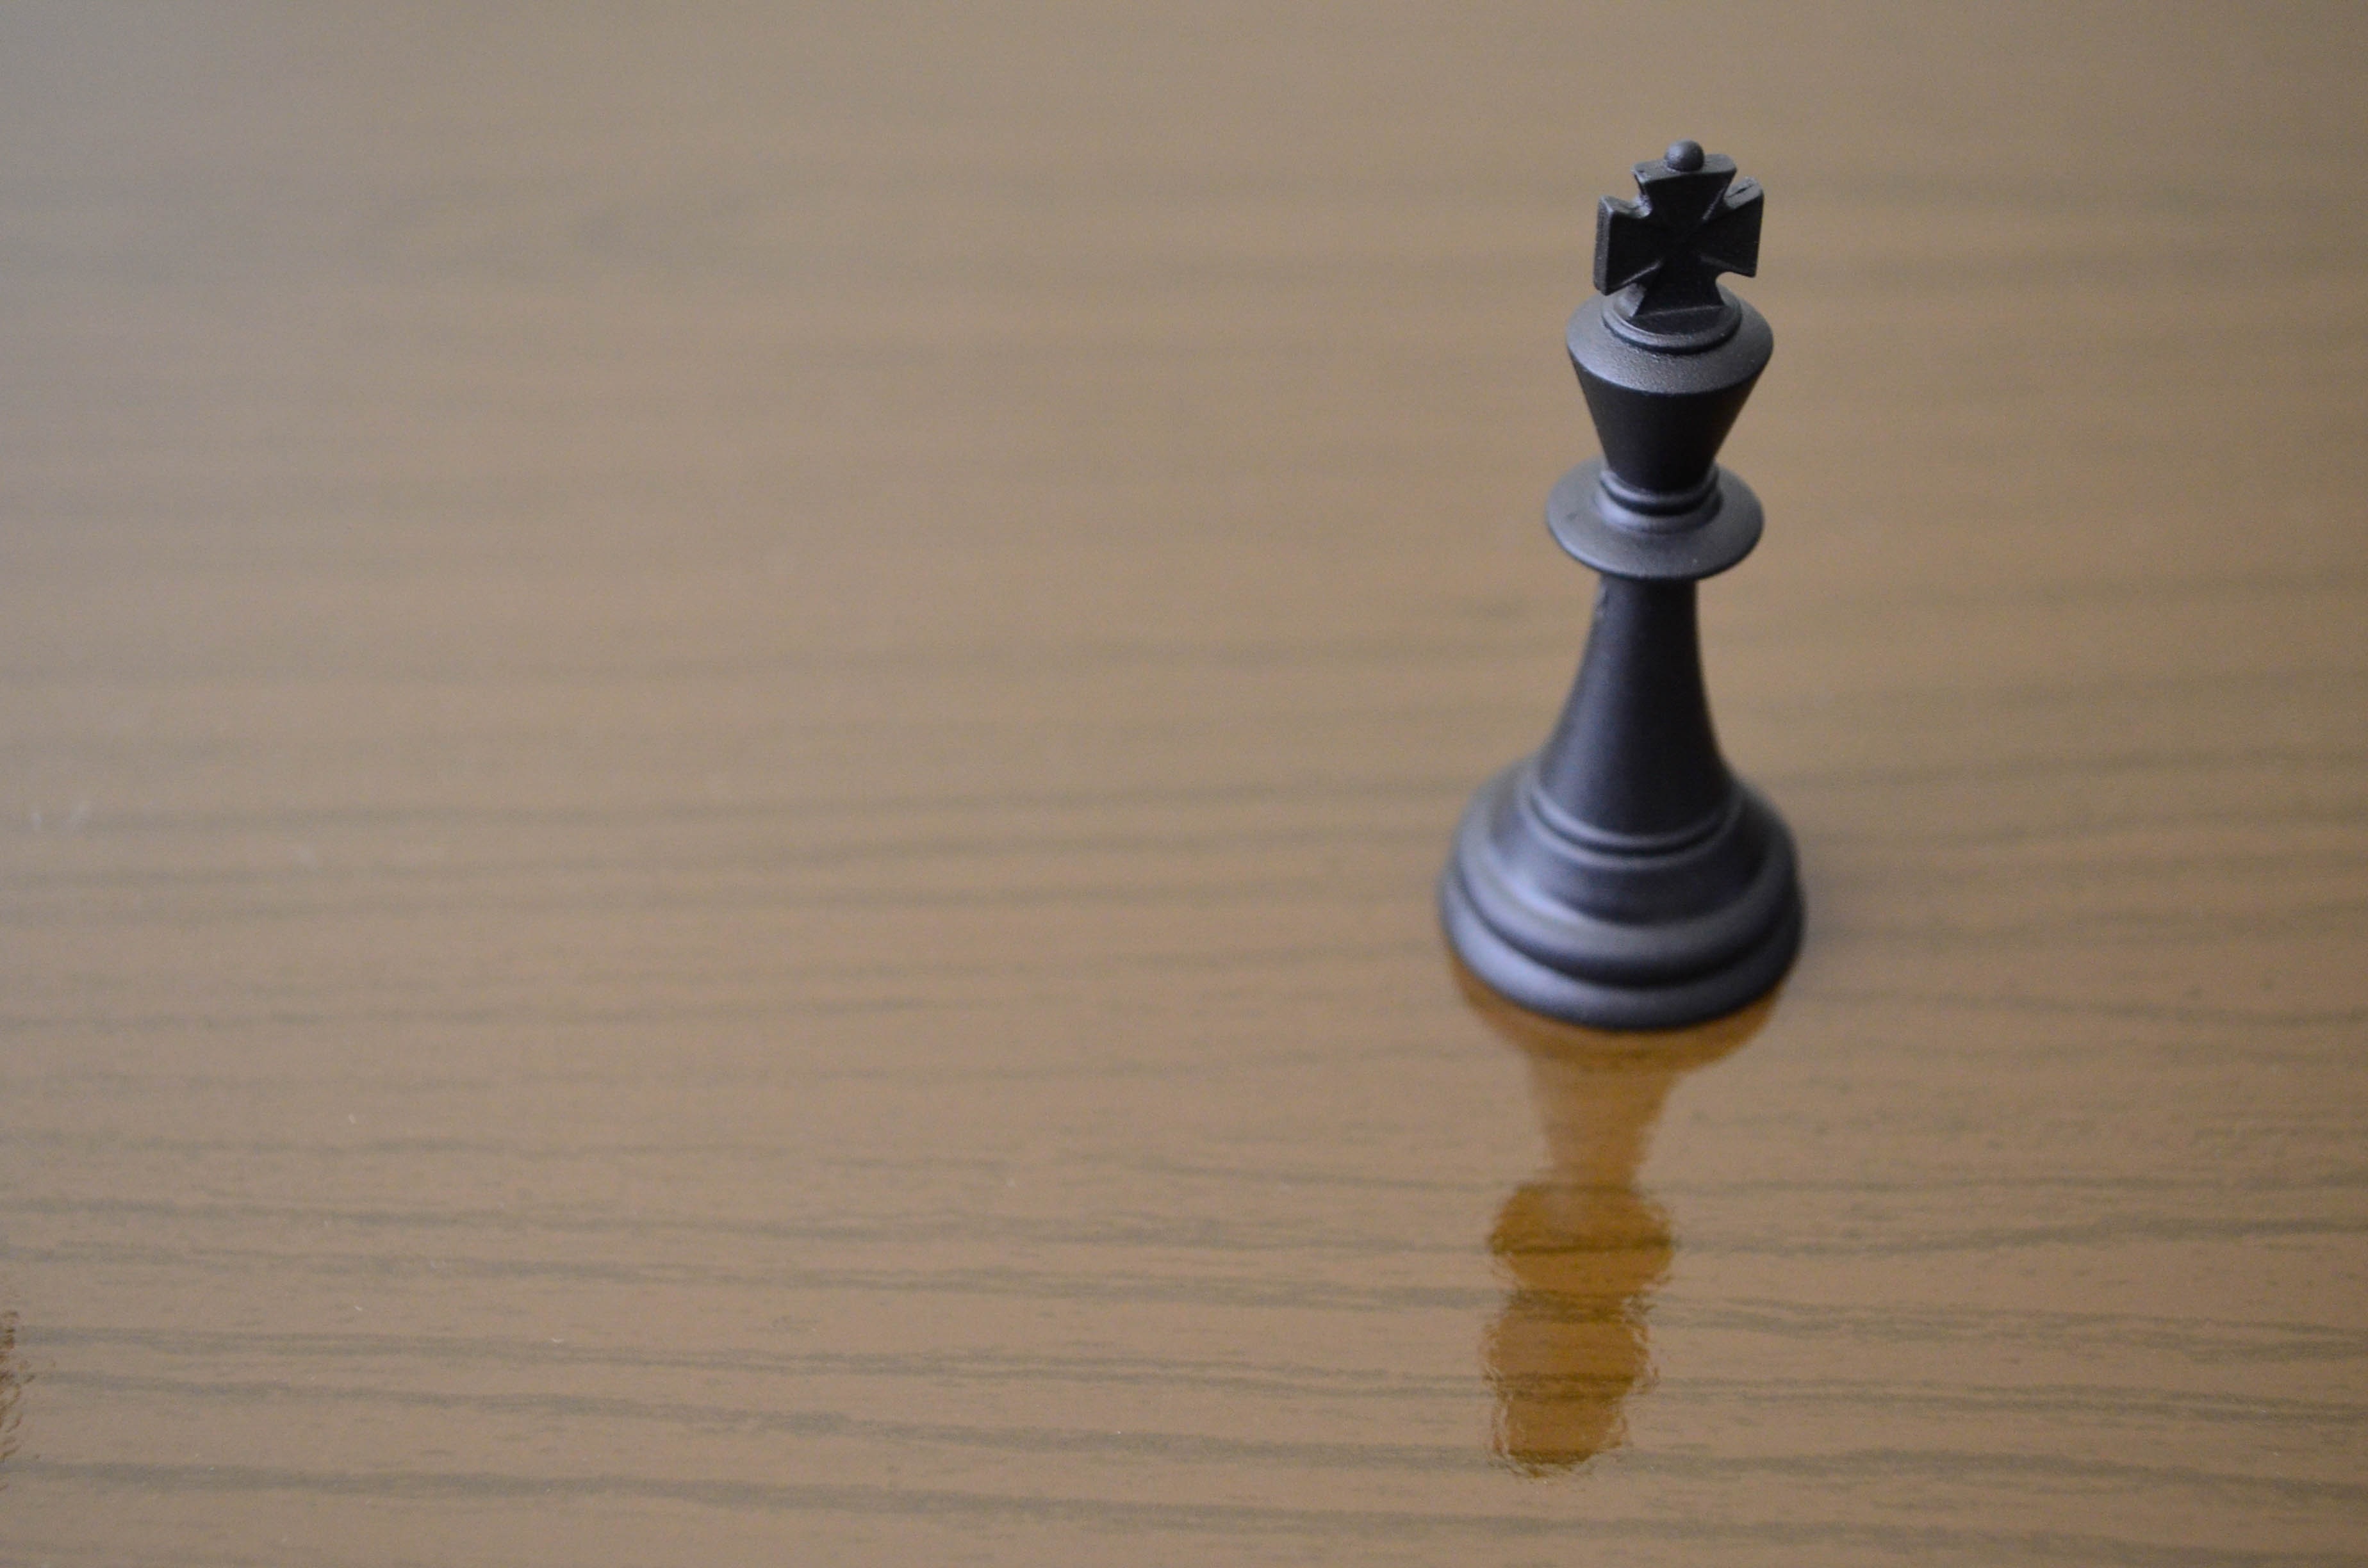
board, game, play, recreation, board game, king, chess, strategy, move, sheikh, games, intelligence, advance, win, checkmate, reasoning, indoor games and sports, tabletop game